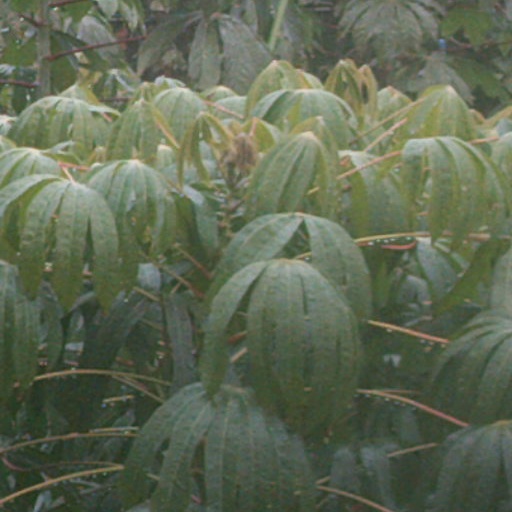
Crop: cassava